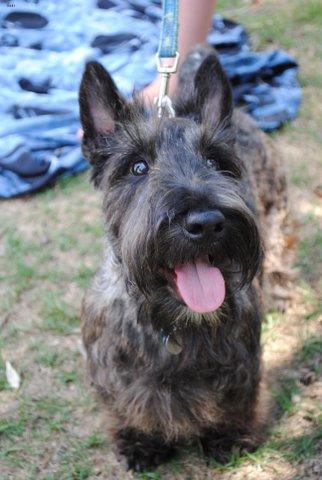
Breed: scottish terrier